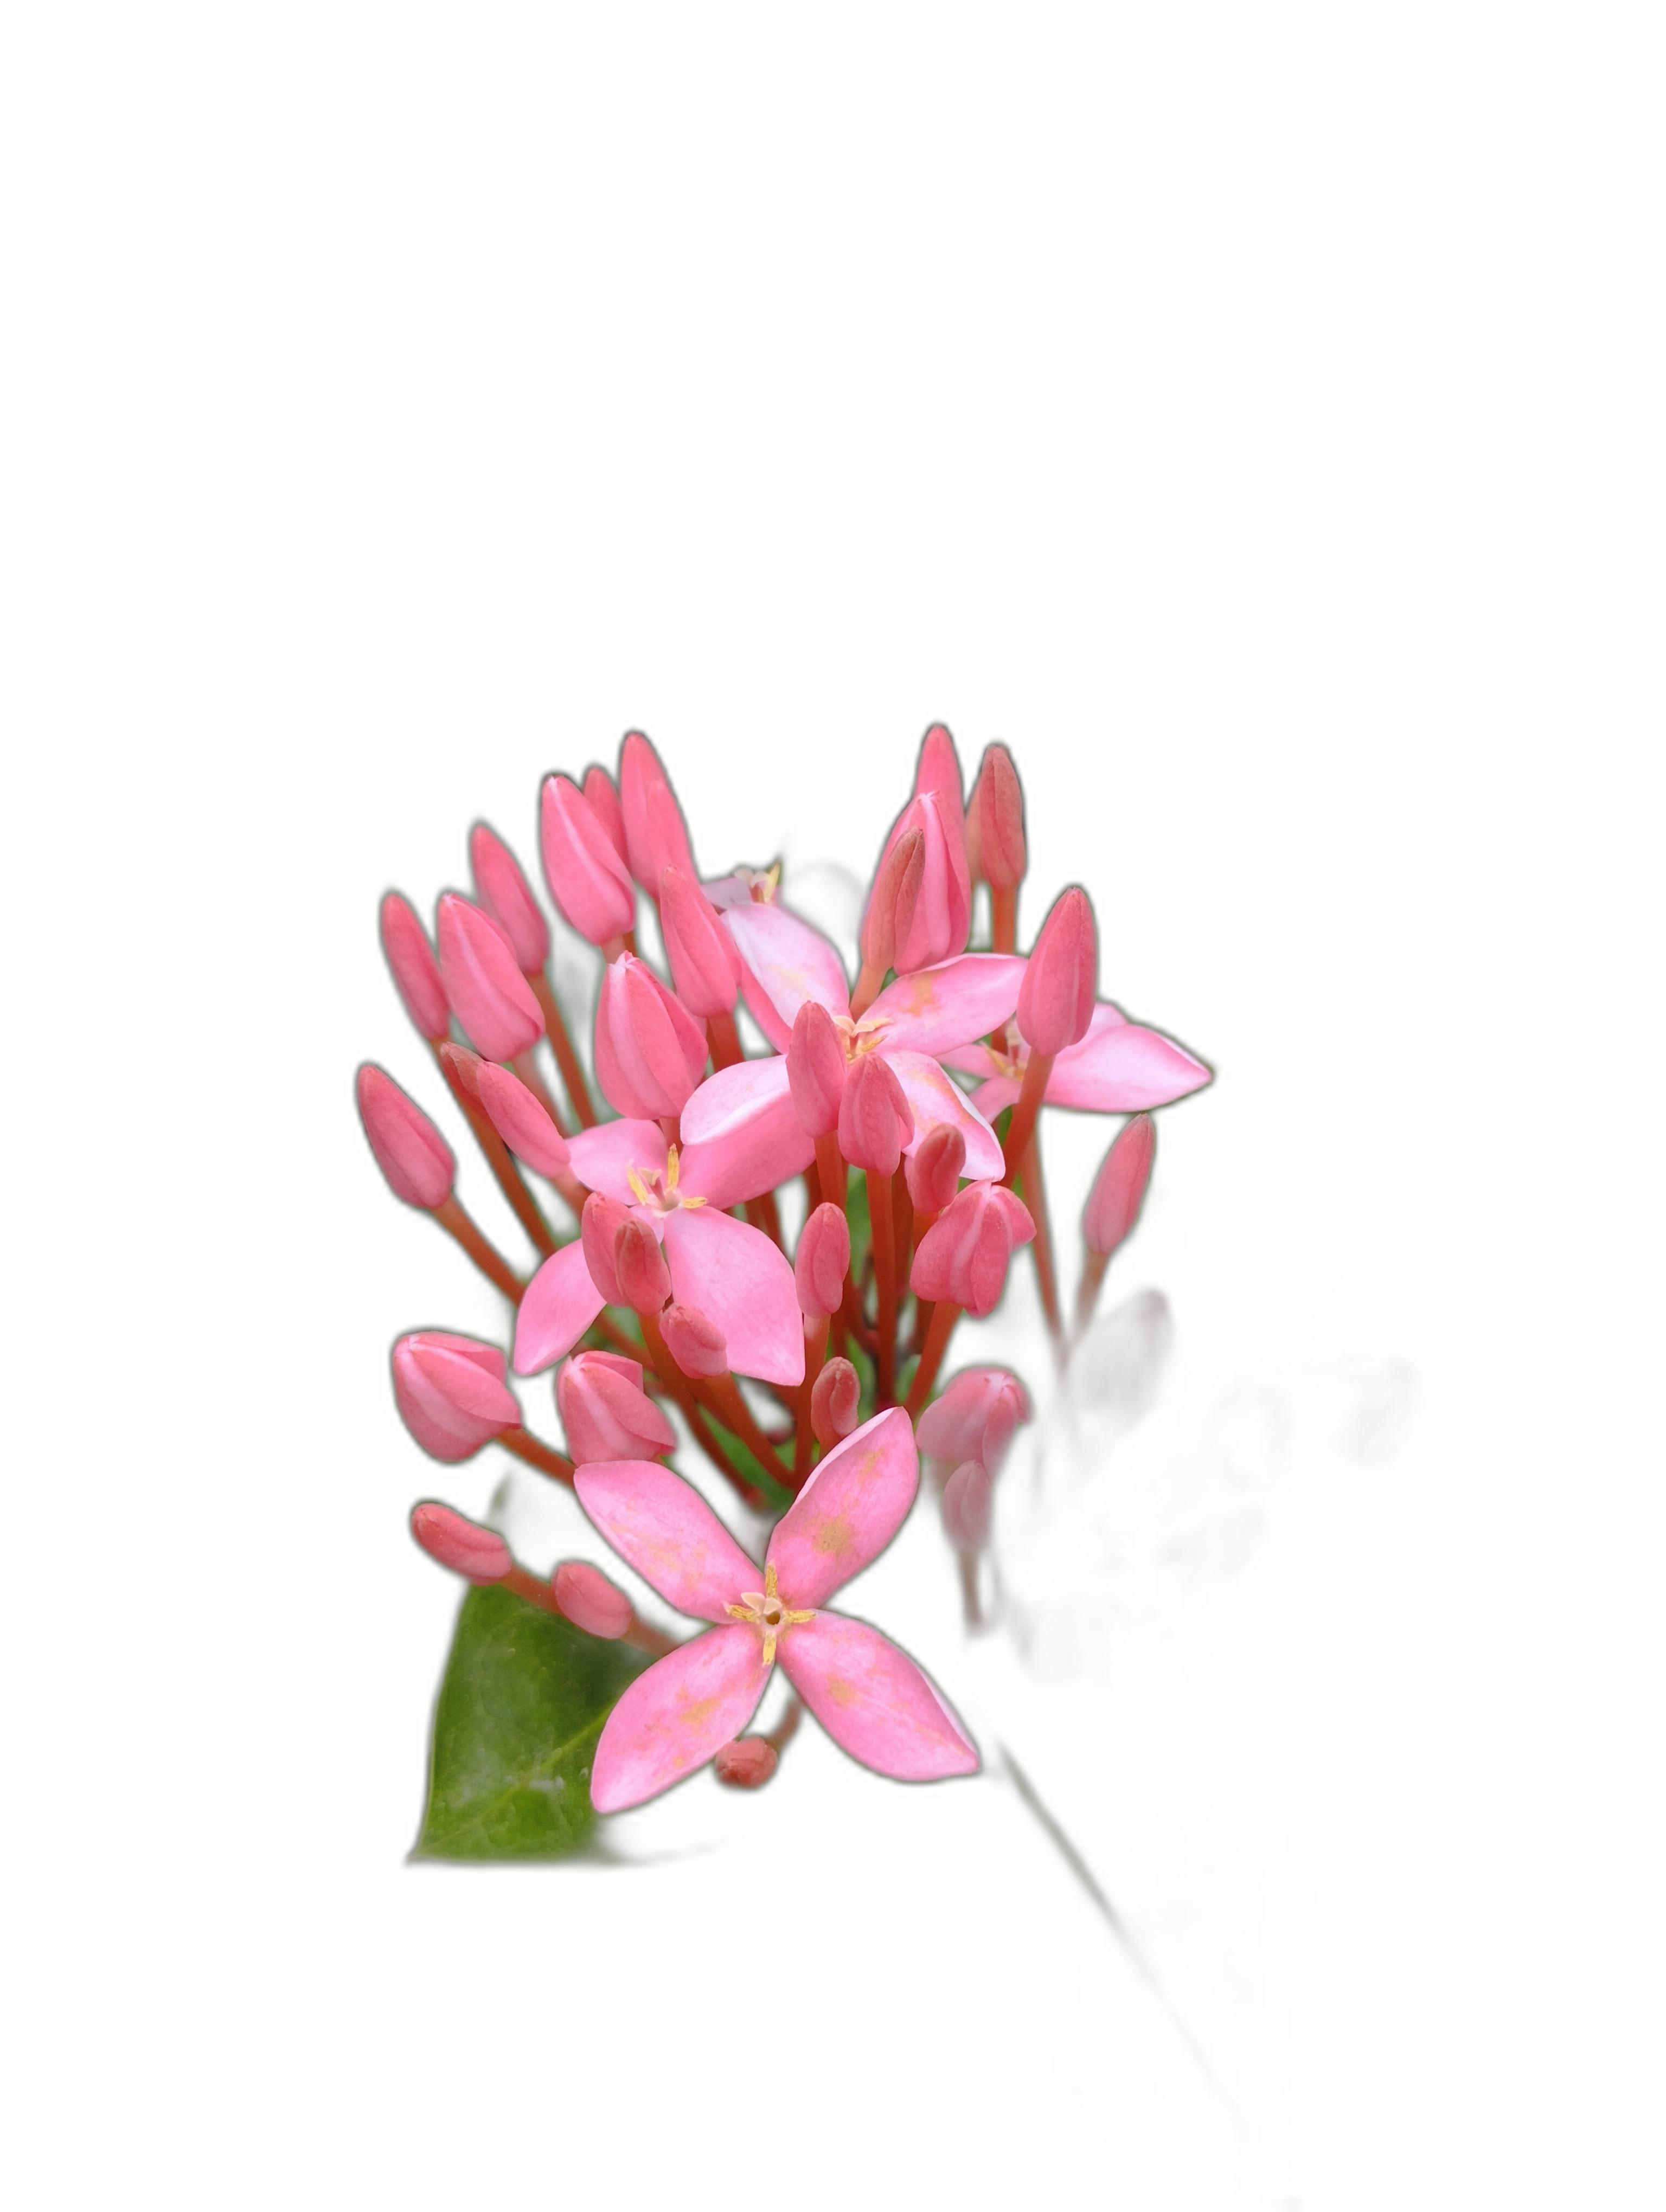
Label: Jungle geranium